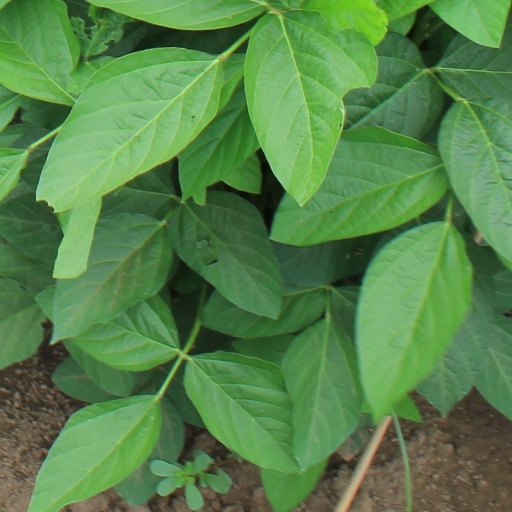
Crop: soybean